Charles Henri Hector, Count of Estaing

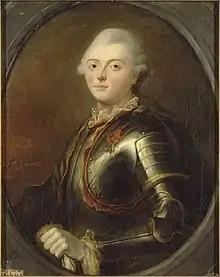
Portrait by Jean-Baptiste Le Brun, 1769.

Jean Baptiste Charles Henri Hector, Count of Estaing (24 November 1729 – 28 April 1794) was a French military officer and writer. He began his service as a soldier in the War of the Austrian Succession, briefly spending time as a prisoner of war of the British during the Seven Years' War. Naval exploits during the latter war prompted him to change branches of service, and he transferred to the French Navy.